Fettes Brot

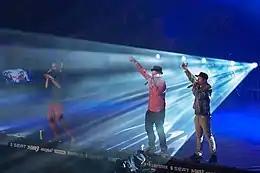
Fettes Brot at Rock am Ring 2013

Fettes Brot means "fat bread" in German. "Fett" is a German slang term for "excellent" and brot is slang for "hash". The band took the name from a fan who called them "Fettes Brot" after an early gig, which was probably meant as a compliment, but the members considered it so bizarre that they took it as the name for their new group. Fettes Brot's longevity has meant that they are sometimes referred to as "Hamburg's hip hop dinosaurs" by the group members.